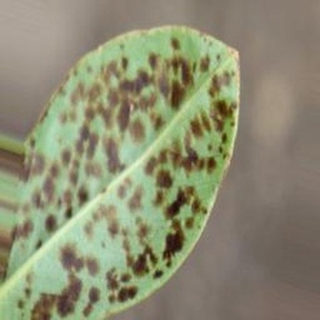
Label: groundnut_rust